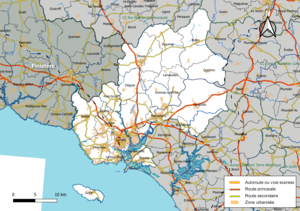
Carte géographique de l'intercommunalité Lorient Agglomération, département du Morbihan, France. Composition au 1er janvier 2019.
Lorient Agglomération est une communauté d'agglomération française, située dans le département du Morbihan et la région Bretagne. Créée à la fin de l'année 1999 sous le nom Cap l'Orient, elle prend son nom actuel en 2012.